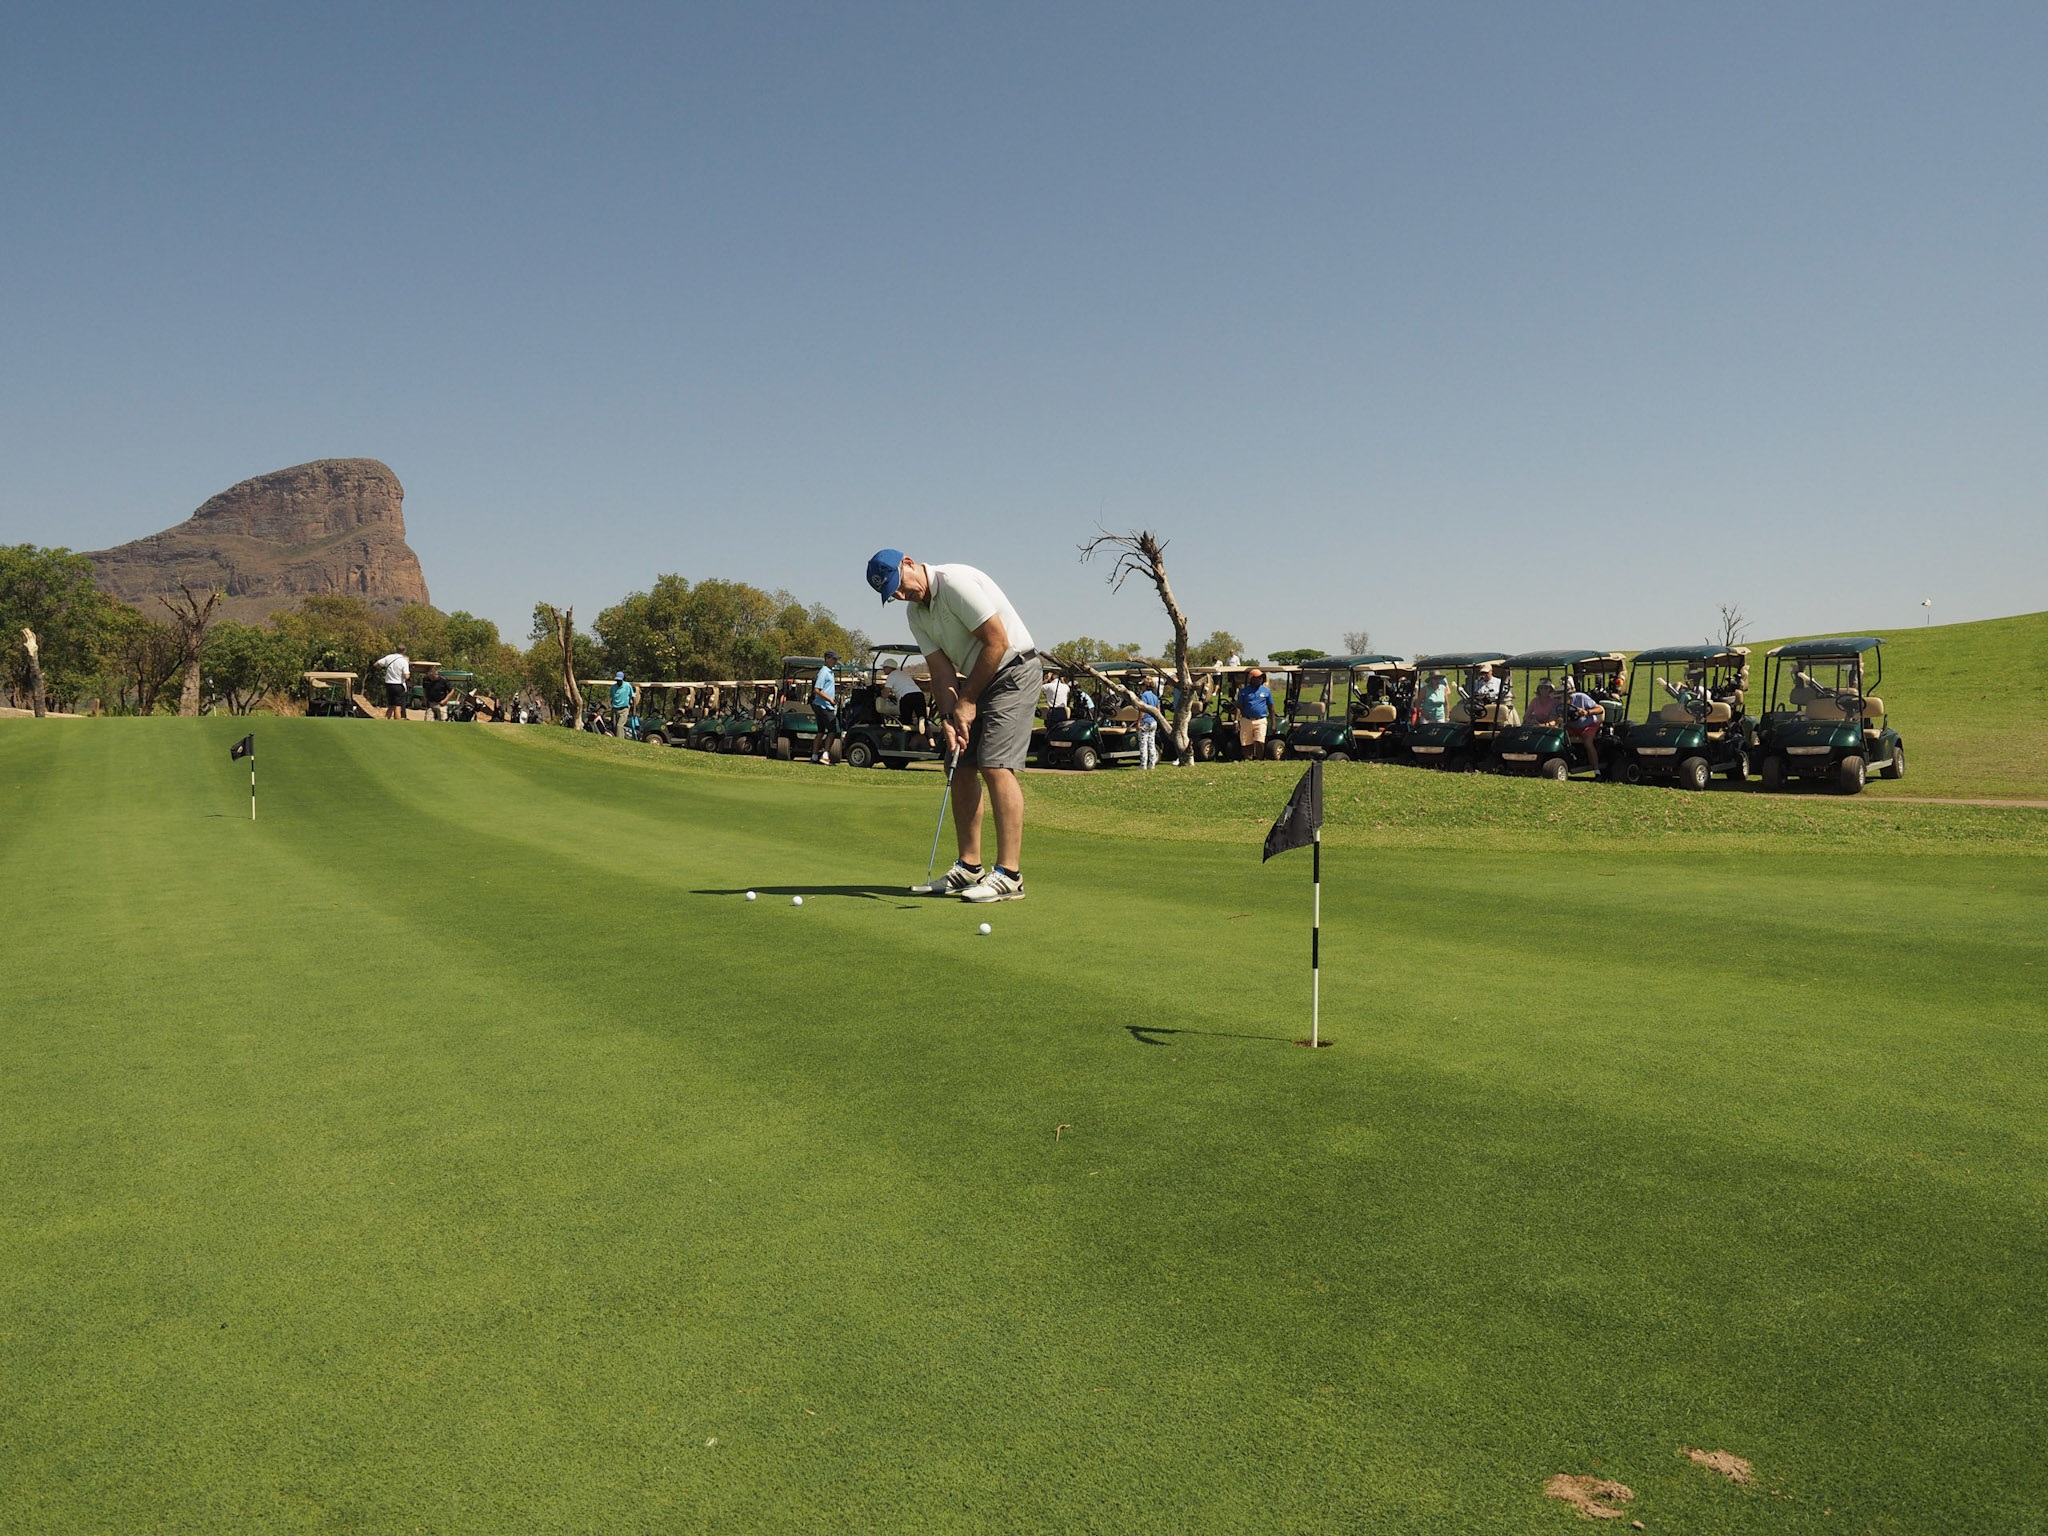
grass, structure, field, summer, recreation, club, player, golf, golf course, golfing, golf club, fun, sports, ball, fairway, practice, practicing, golfer, putting, putter, ball game, outdoor recreation, sport venue, individual sports